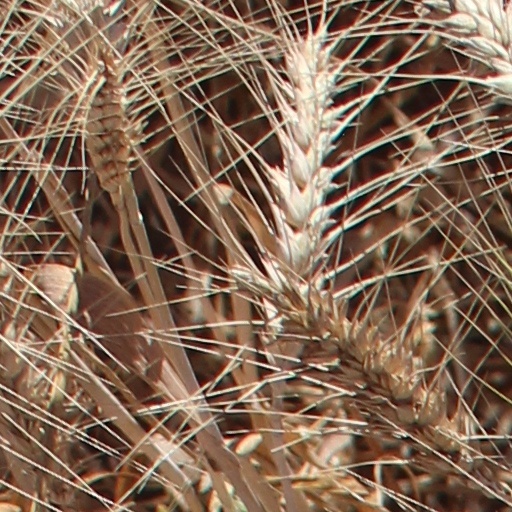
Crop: wheat